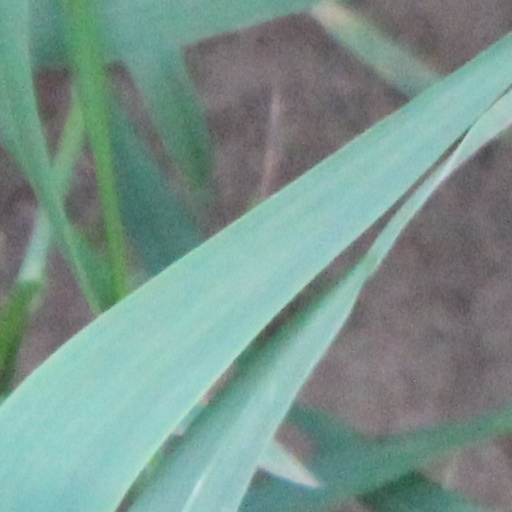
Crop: wheat